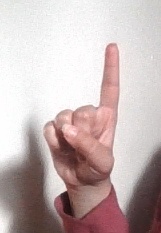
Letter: bb